Rizvan Pashayev

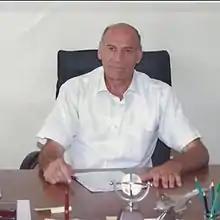

Rizvan Pashayev (December 25, 1949 in the village of Tatar of Qubadli District – 2007?) was an Azerbaijani mathematician who was the author of more than 80 scientific works including six textbooks. In 2002 he was named as the newly created Director of Economic Information. In 2005, he was made dean of the Applied Mathematics and Cybernetics Faculty. Under his direction five students earned the title of Physics-Mathematics candidate of science, the degree of sciences.